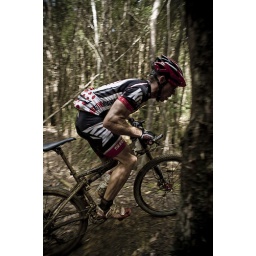
Multi day mountain bike race in Tasmania's west